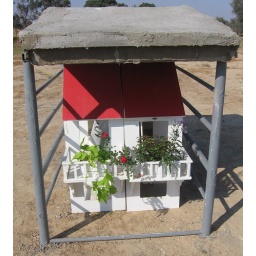
house with window boxes under concrete